Manbij offensive (2016)

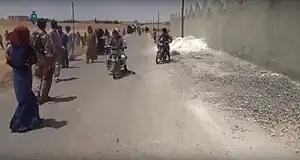
Civilians flee Manbij city.

On 9 June, the SDF was trying to complete its siege on Manbij, advancing on its eastern, northern and southern side, capturing several villages in the progress. Later that day, SDF forces reached the Manbij-Aleppo road; the last major route going out of the city. According to the Syrian Observatory for Human Rights (SOHR), 49 ISIL militants and one SDF fighter were killed in the past 36 hours. The SDF announced that the emir of Manbij, Osama al-Tunisi, was among the ISIL casualties, releasing footage of his corpse. According to local activists and SDF officials, Osama had attempted to escape from the city to Al-Bab with his family and bodyguards; all of them were subsequently killed by SDF artillery bombardment. ARA News reported that Osama al-Tunisi's escape attempt and death "indicates the collapse of ISIS in the city under the ongoing operation by the western-backed SDF troops". Nevertheless, ISIL forces launched a limited counter-offensive south of Manbij on the same day, claiming to have retaken a small number of villages. Osama al-Tunisi was subsequently succeeded by Abu Khalid al-Tunisi as new Emir of Manbij.